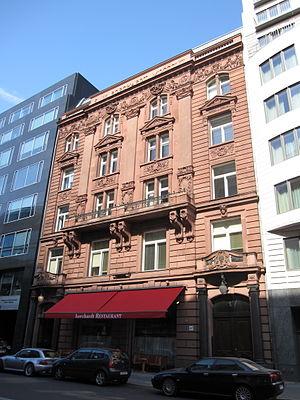
La Französische Straße est une rue du centre historique de Berlin-Mitte qui s'étend d'est en ouest sur 900 mètres. Elle relie la Hannah-Ahrendt-Straße au Werderscher Markt qui forme la Rathausstraße à l'île de la Sprée. Son nom provient des huguenots qui se sont réfugiés à Berlin grâce à l'édit de Potsdam, après la révocation de l'édit de Nantes, et qui construisirent l'église française voisine de Friedrichstadt au Gendarmenmarkt. La rue a été percée à la fin du XVIIᵉ siècle.